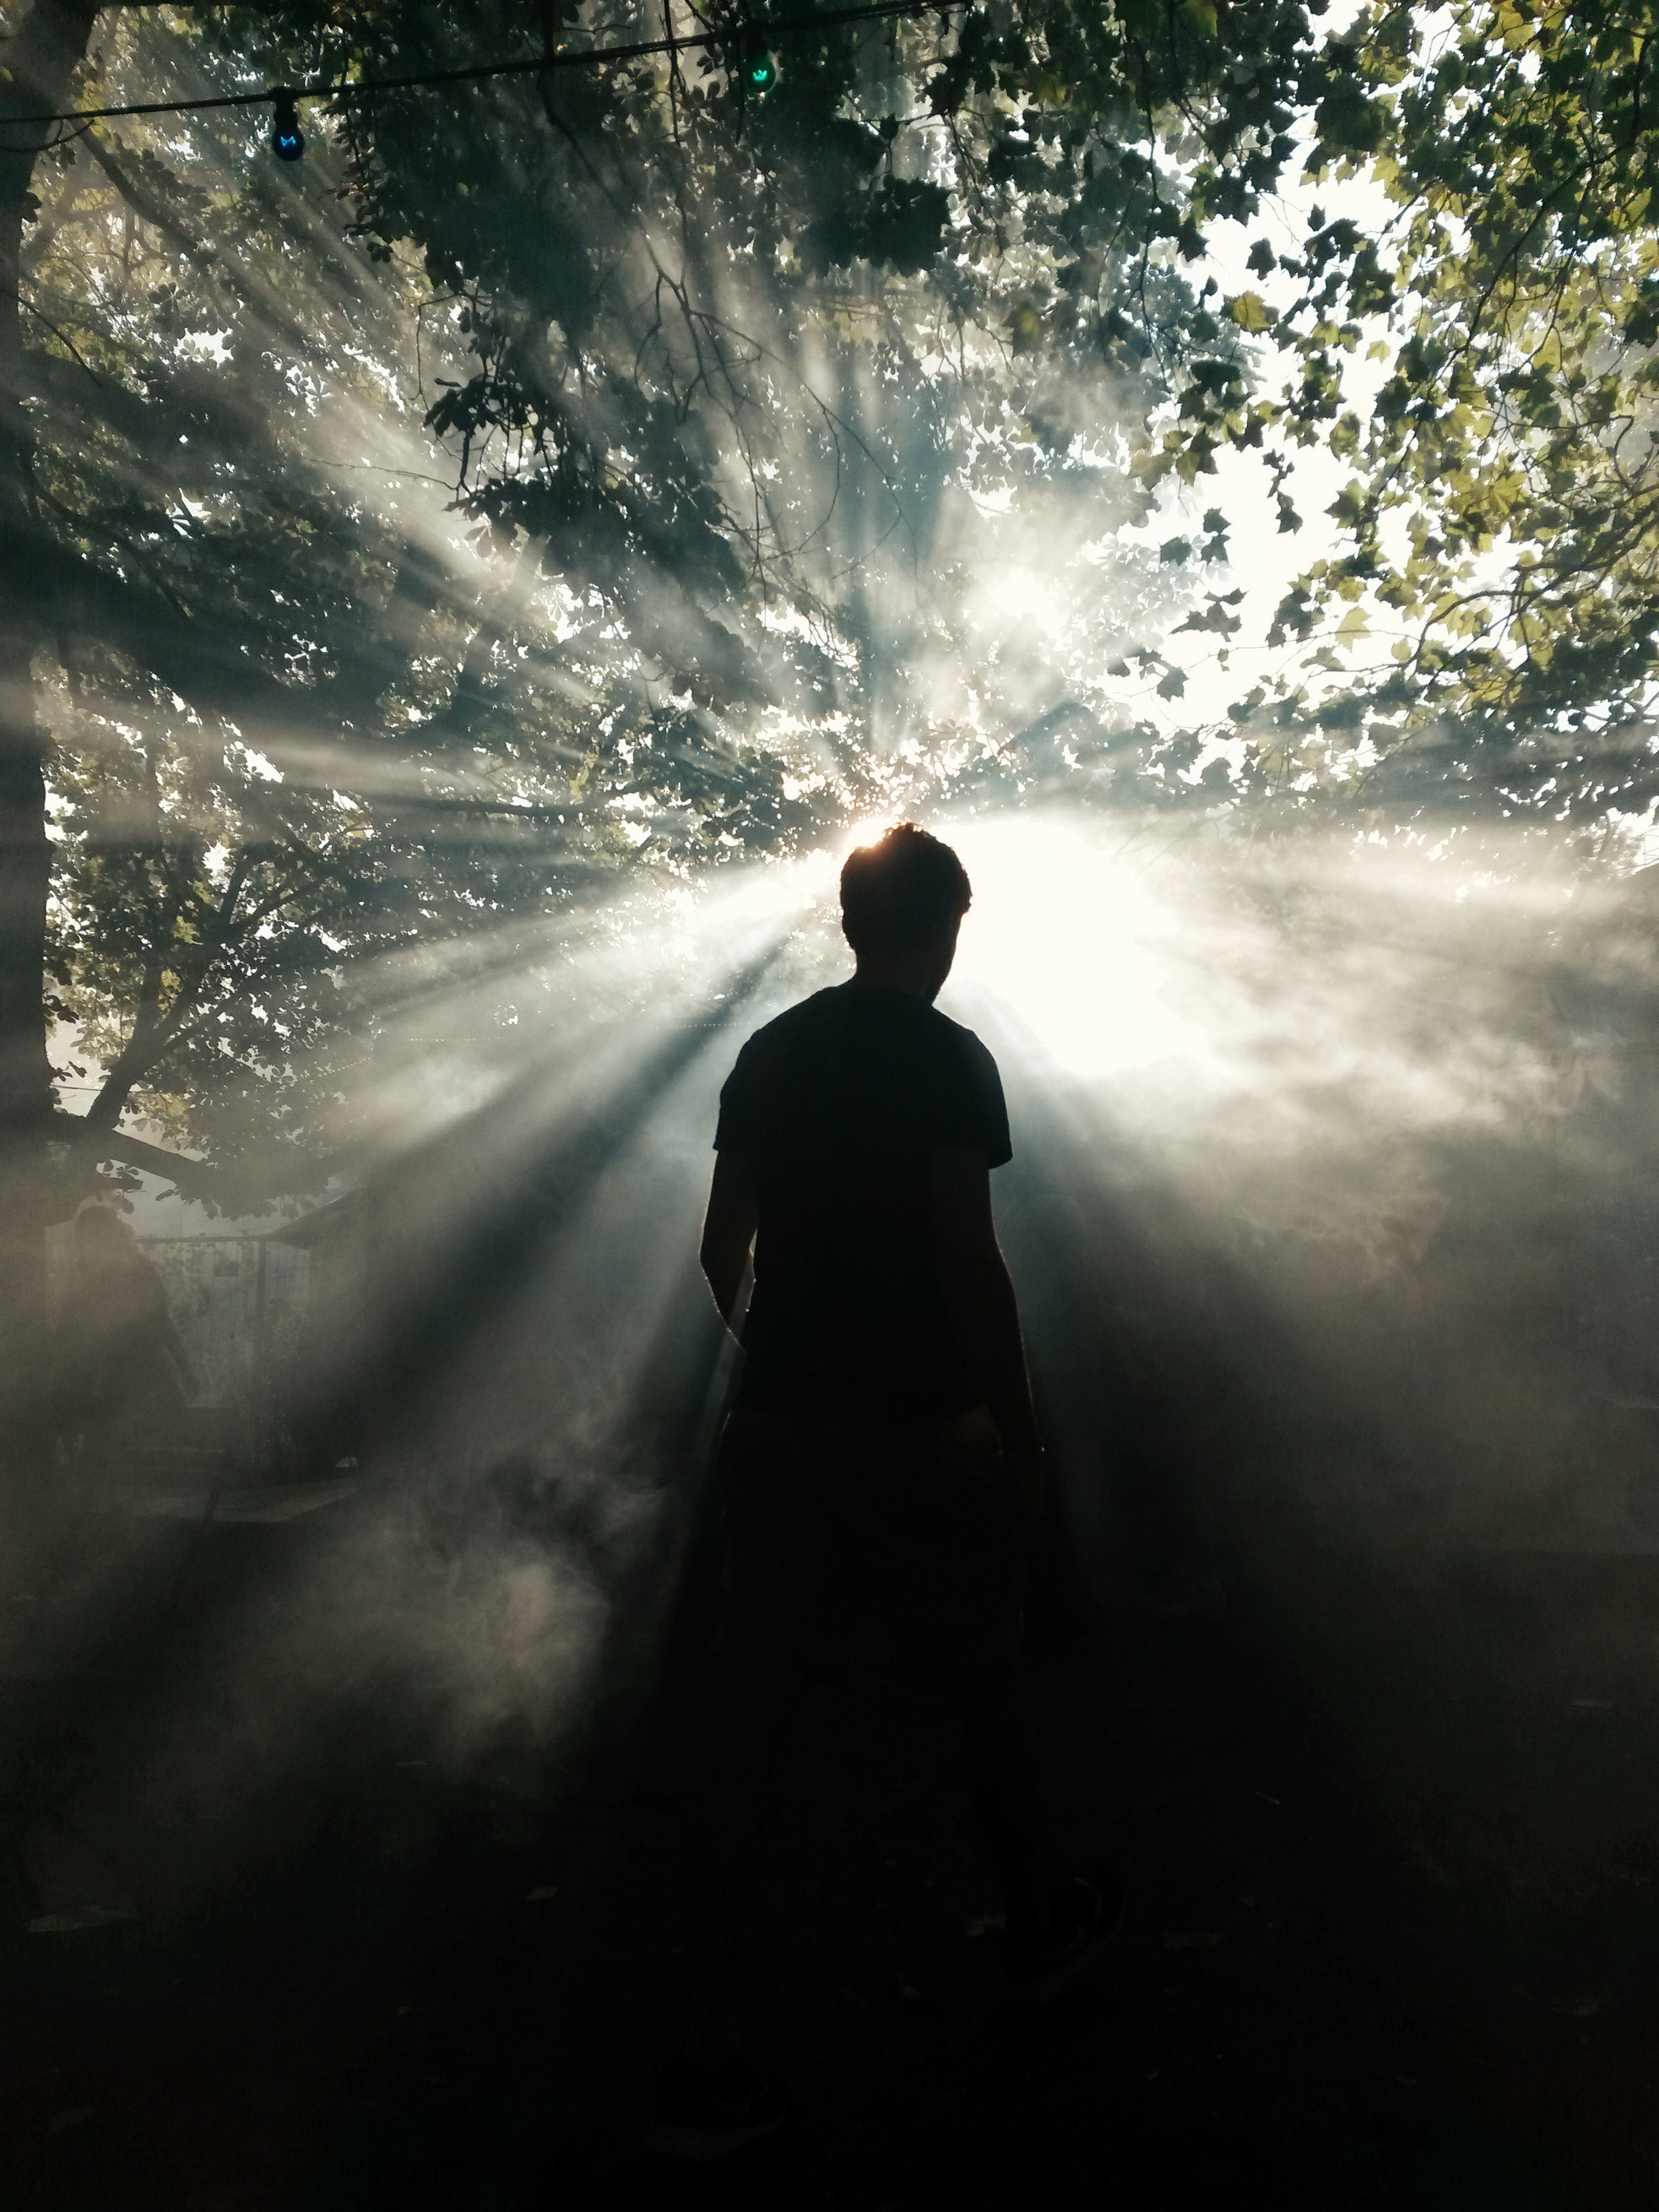
light, sunlight, morning, reflection, weather, darkness, atmospheric phenomenon